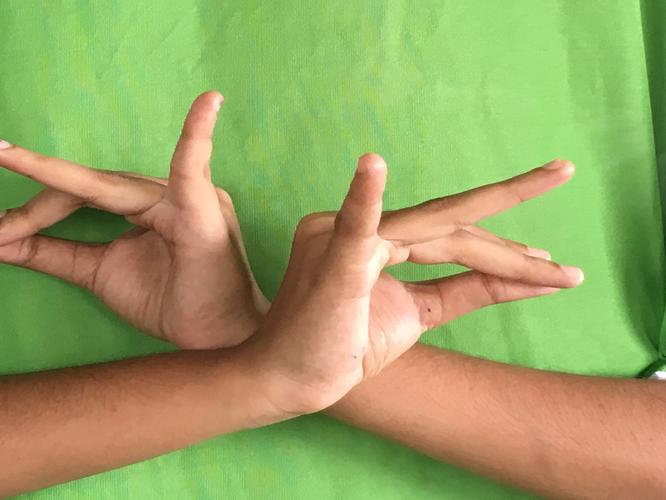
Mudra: Katakavardhana
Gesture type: double_hand